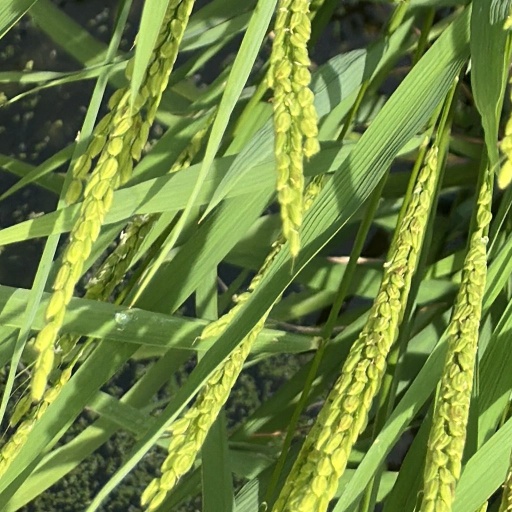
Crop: rice